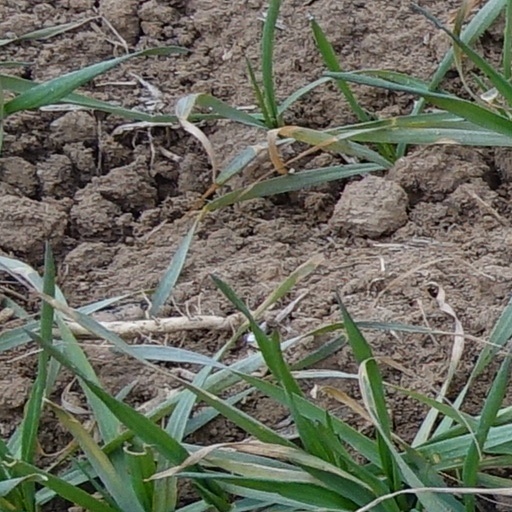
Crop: wheat